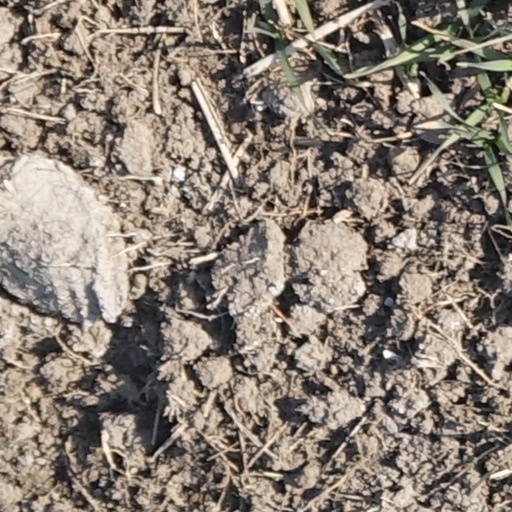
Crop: wheat